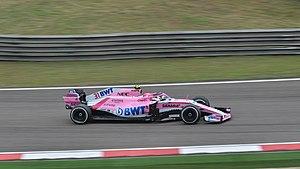
Esteban Ocon, né le 17 septembre 1996 à Évreux, est un pilote automobile français. Vainqueur du championnat d'Europe de Formule 3 en 2014 puis du championnat de GP3 Series 2015, il fait ses débuts en Formule 1 l'année suivante, au sein de l'écurie Manor Racing ; et devient, à 19 ans et 345 jours, le plus jeune Français à prendre le départ d'une épreuve de Formule 1.
Le Grand Prix automobile de Chine 2018, disputé le 15 avril 2018 sur le circuit international de Shanghai à Shanghai, est la 979ᵉ épreuve du championnat du monde de Formule 1 courue depuis 1950. Il s'agit de la 15ᵉ édition du Grand Prix de Chine comptant pour le championnat du monde de Formule 1 et la troisième manche du championnat 2018.